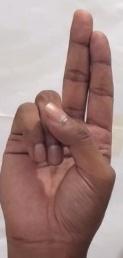
ASL sign: U